Scottish limited partnership

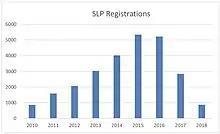
Chart of new registrations of SLFs produced by Bellingcat for their investigation into SLPs.

SLPs sharply increased in popularity between 2016 and 2017, with a 430% increase in registrations in that time.